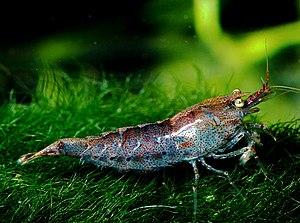
Neocaridina est un genre de crevette d'eau douce de la famille des Atyidae.